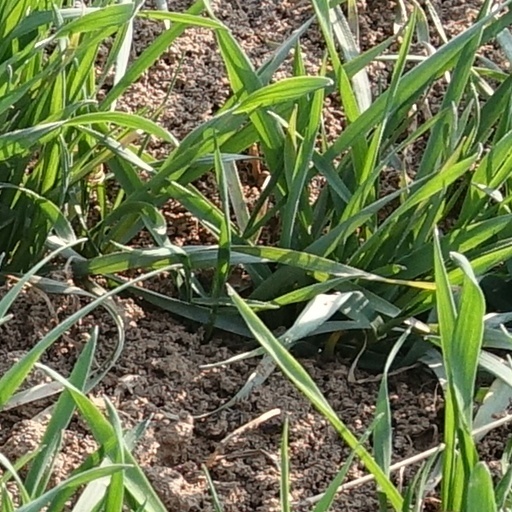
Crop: wheat